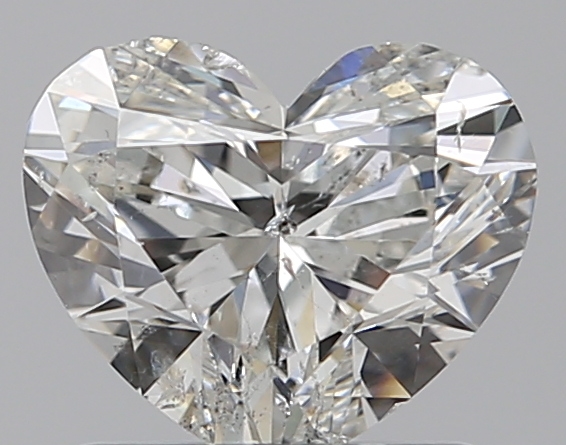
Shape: heart
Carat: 1
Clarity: SI2
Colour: H
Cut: EX
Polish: EX
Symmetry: VG
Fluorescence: N
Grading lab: GIA
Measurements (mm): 5.87 x 6.98 x 3.97